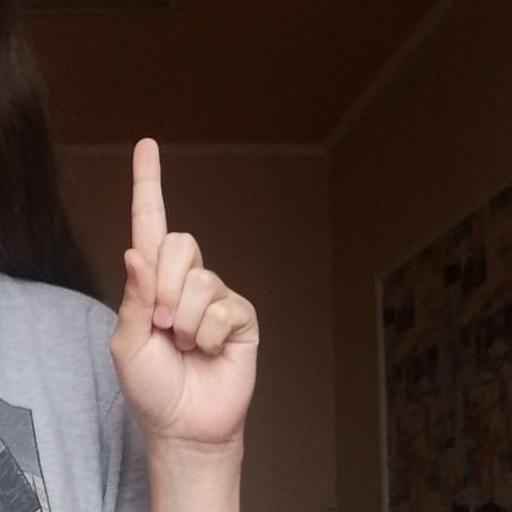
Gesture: one